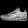
Label: Sneaker